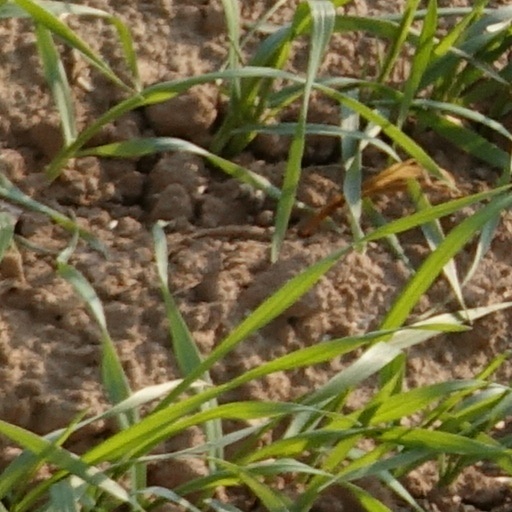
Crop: wheat